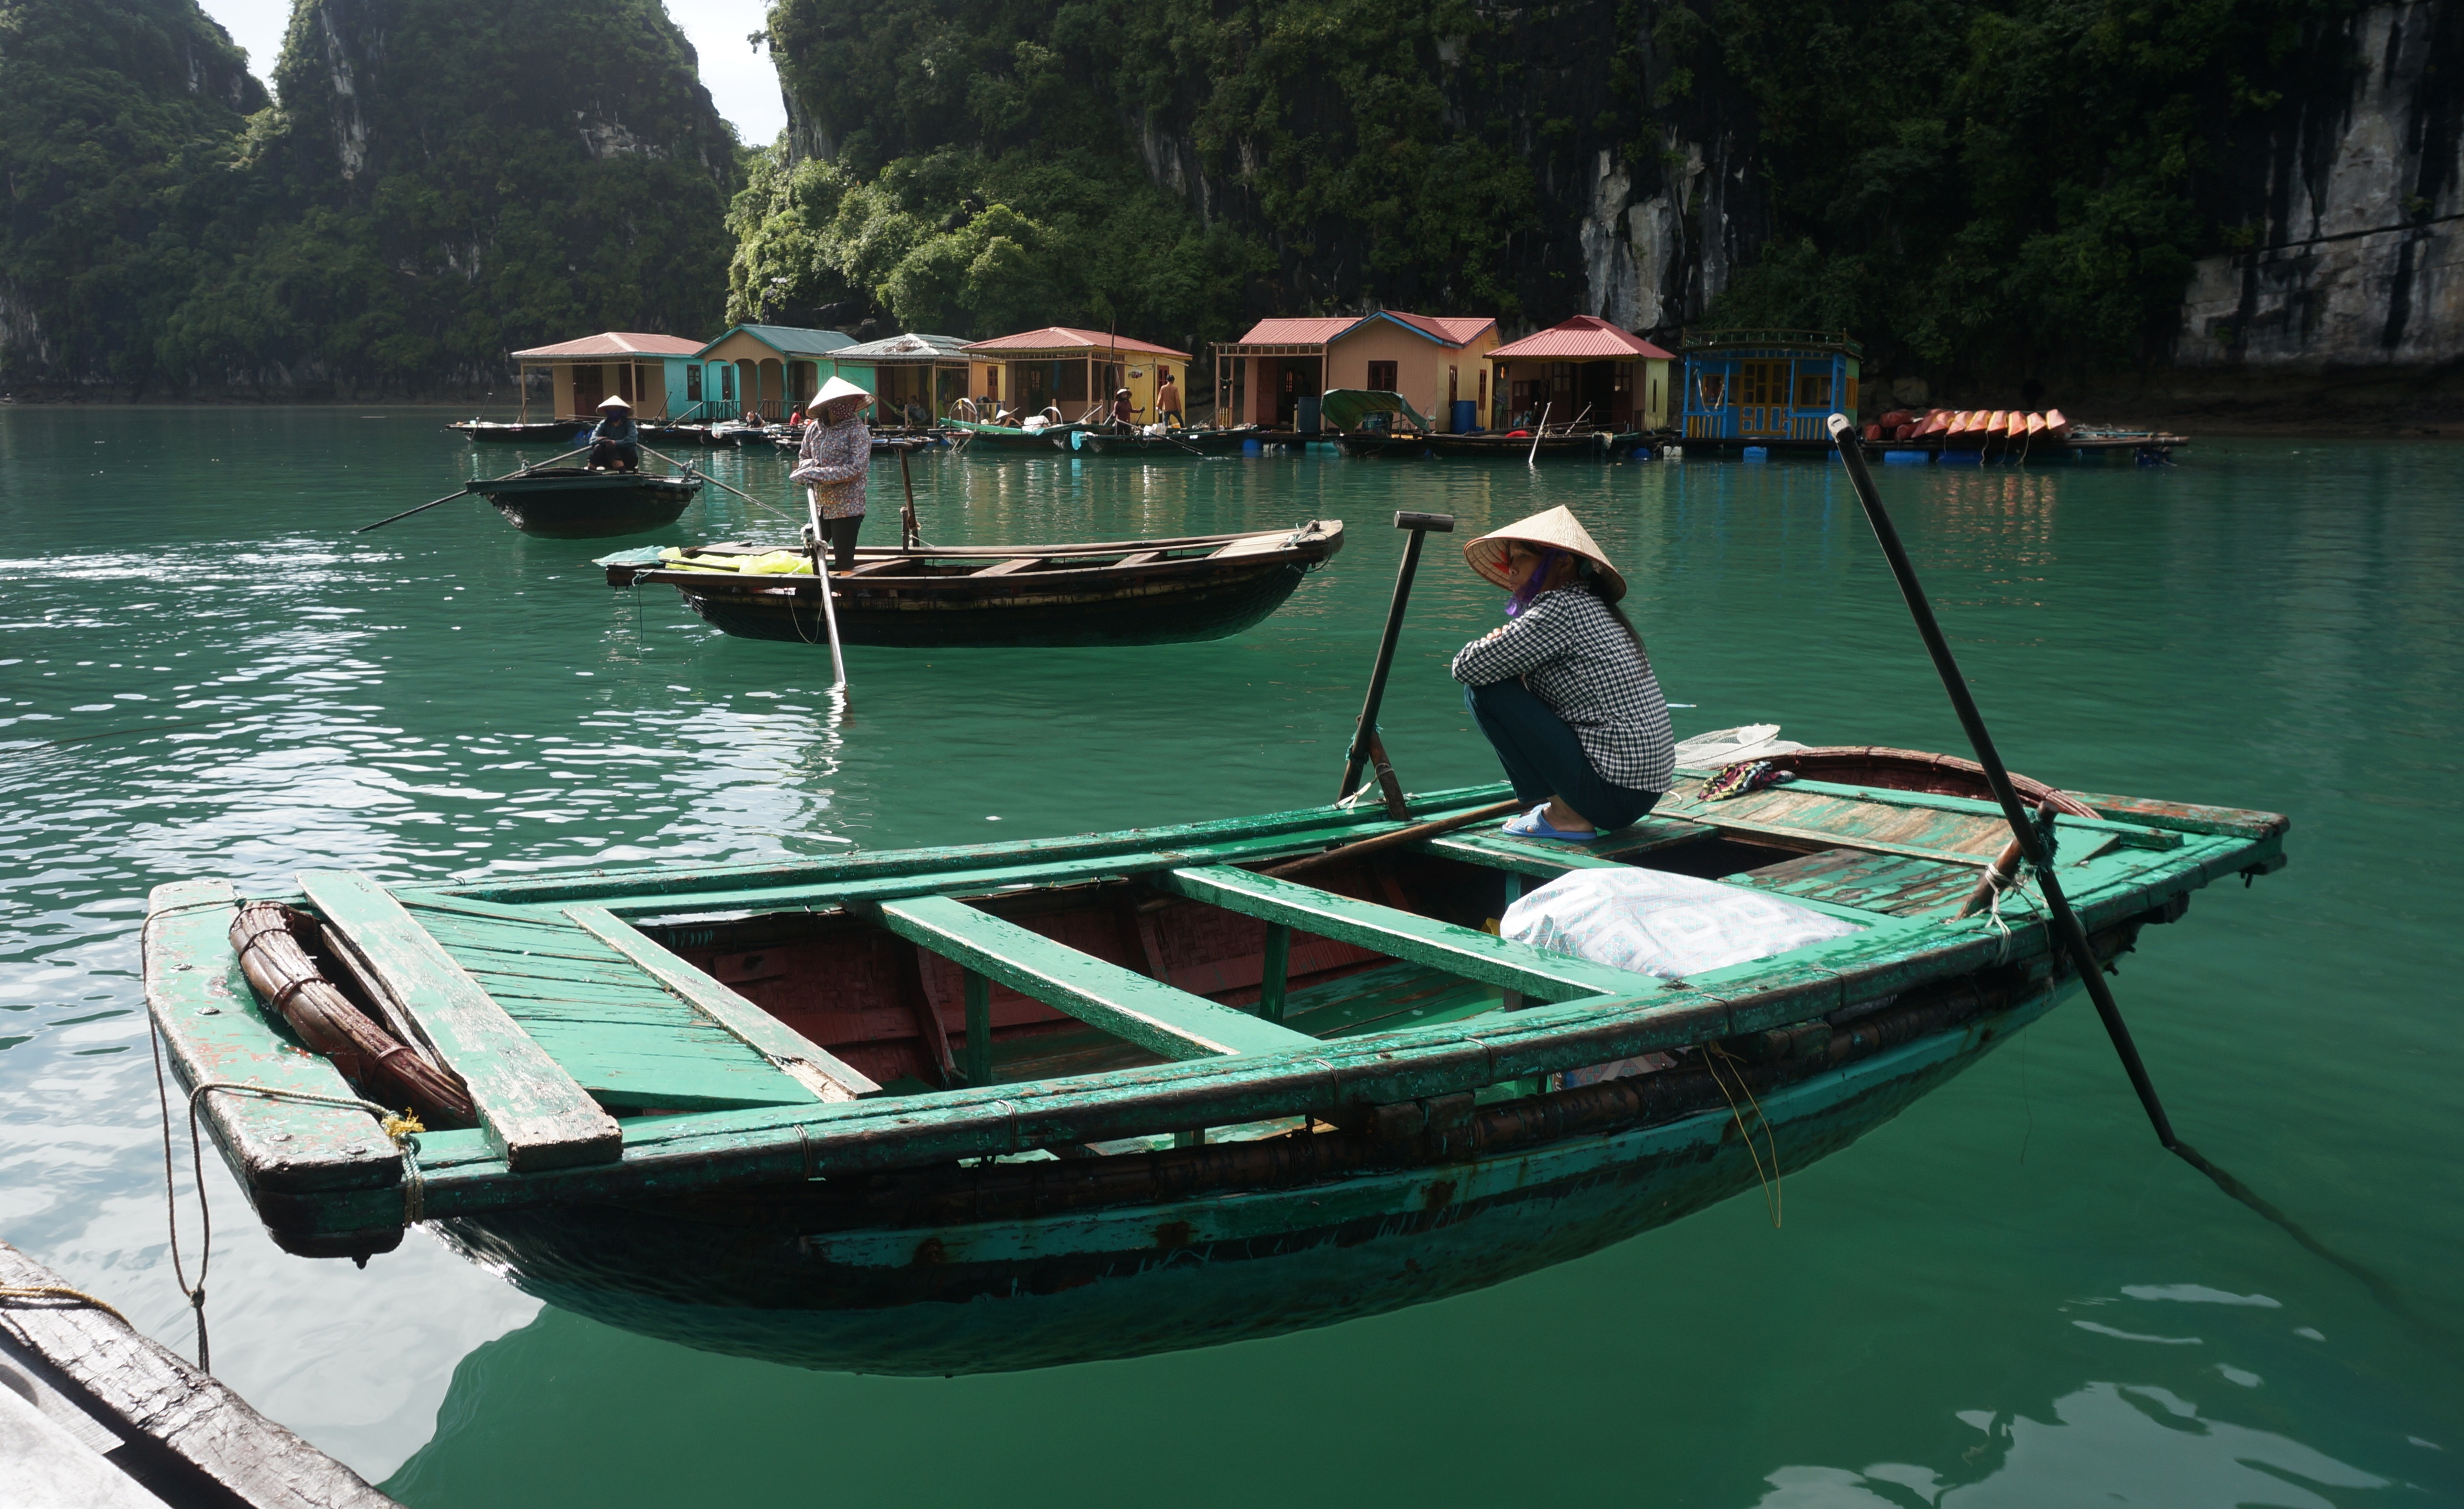
sea, water, ocean, woman, boat, travel, female, green, vehicle, tropical, asia, tourism, sailboat, sail boat, motorboat, viet nam, outdoors, places, turquoise, boating, culture, watercraft, vietnam, halong, southeast, dinghy, skiff, watercraft rowing